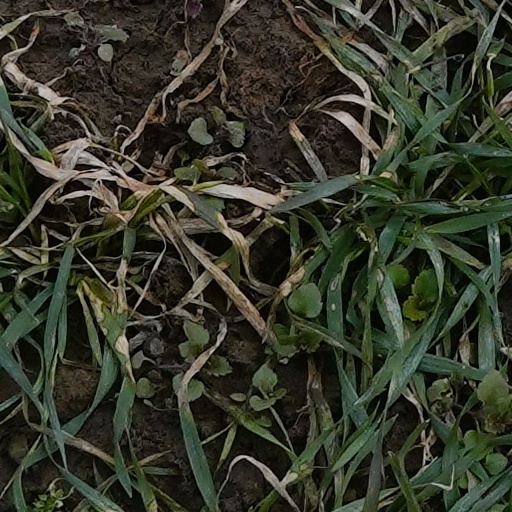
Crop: wheat